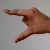
The image shows a hand gesture representing the letter 'Z' in Indian Sign Language.